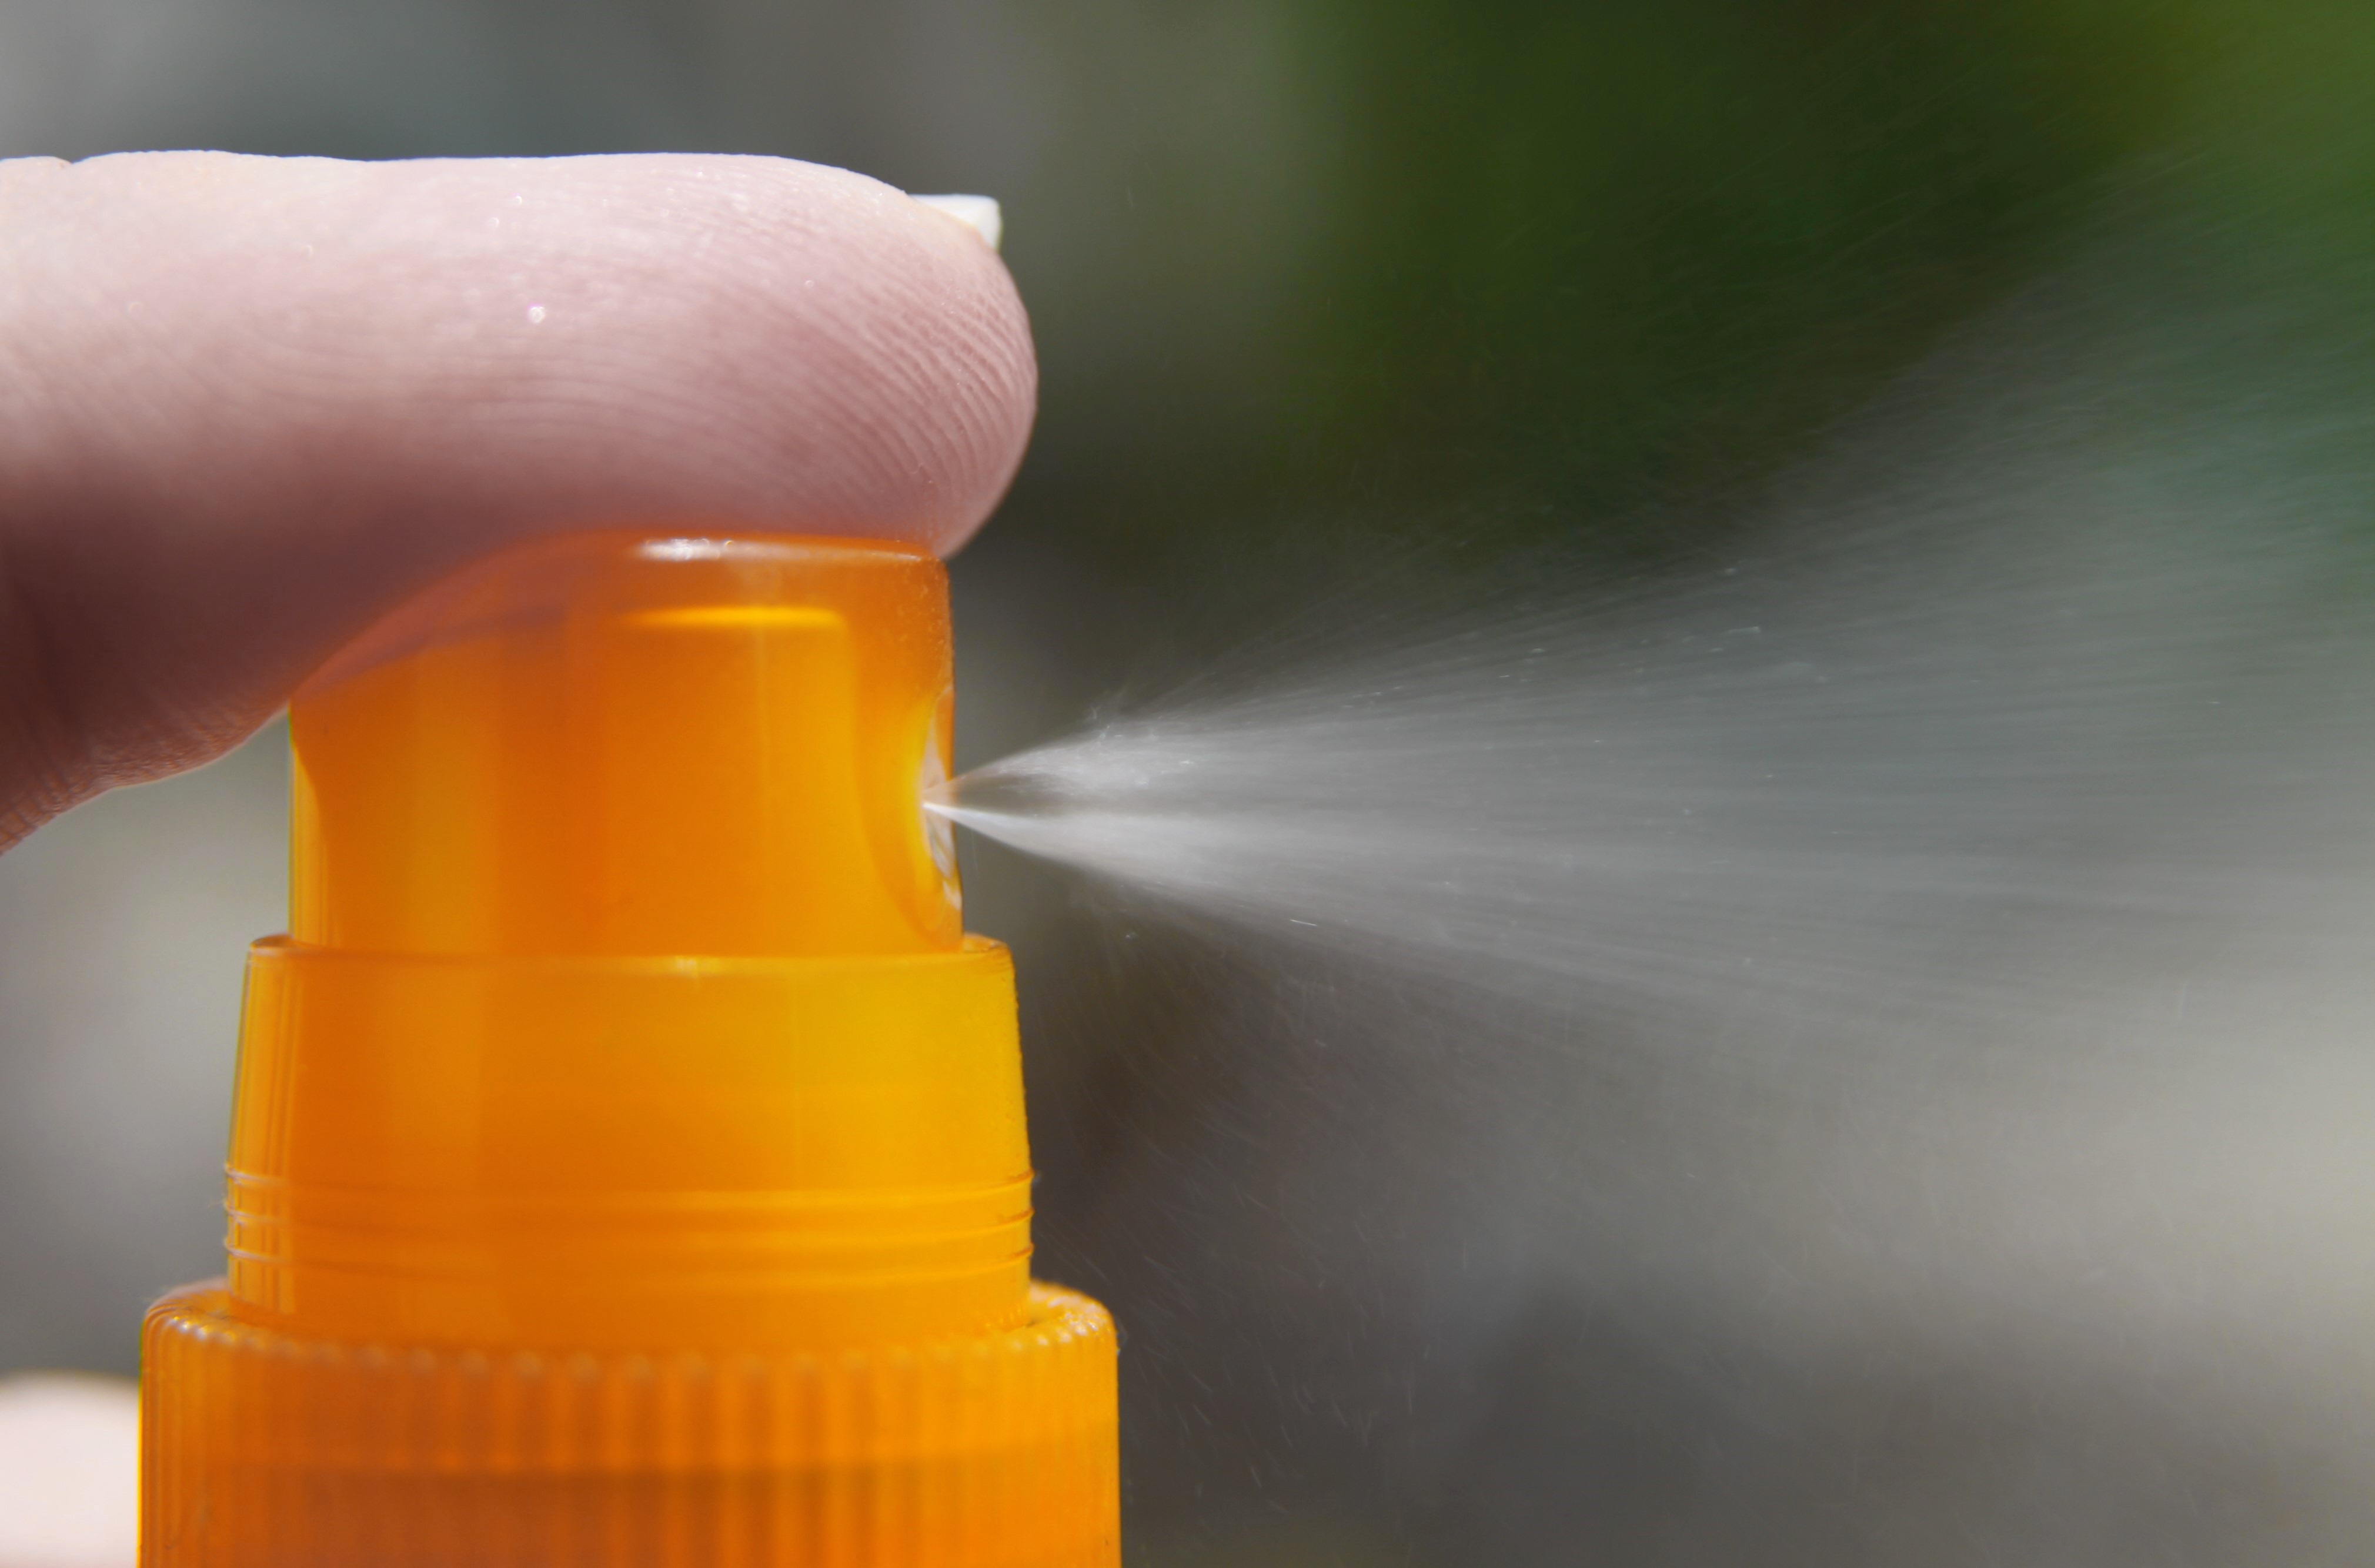
hand, light, summer, green, spray, color, holiday, care, bottle, yellow, block, close up, body, protection, skincare, macro photography, applying, lotion, suntan, skin care, sunscreen, sunblock, suncream, spf